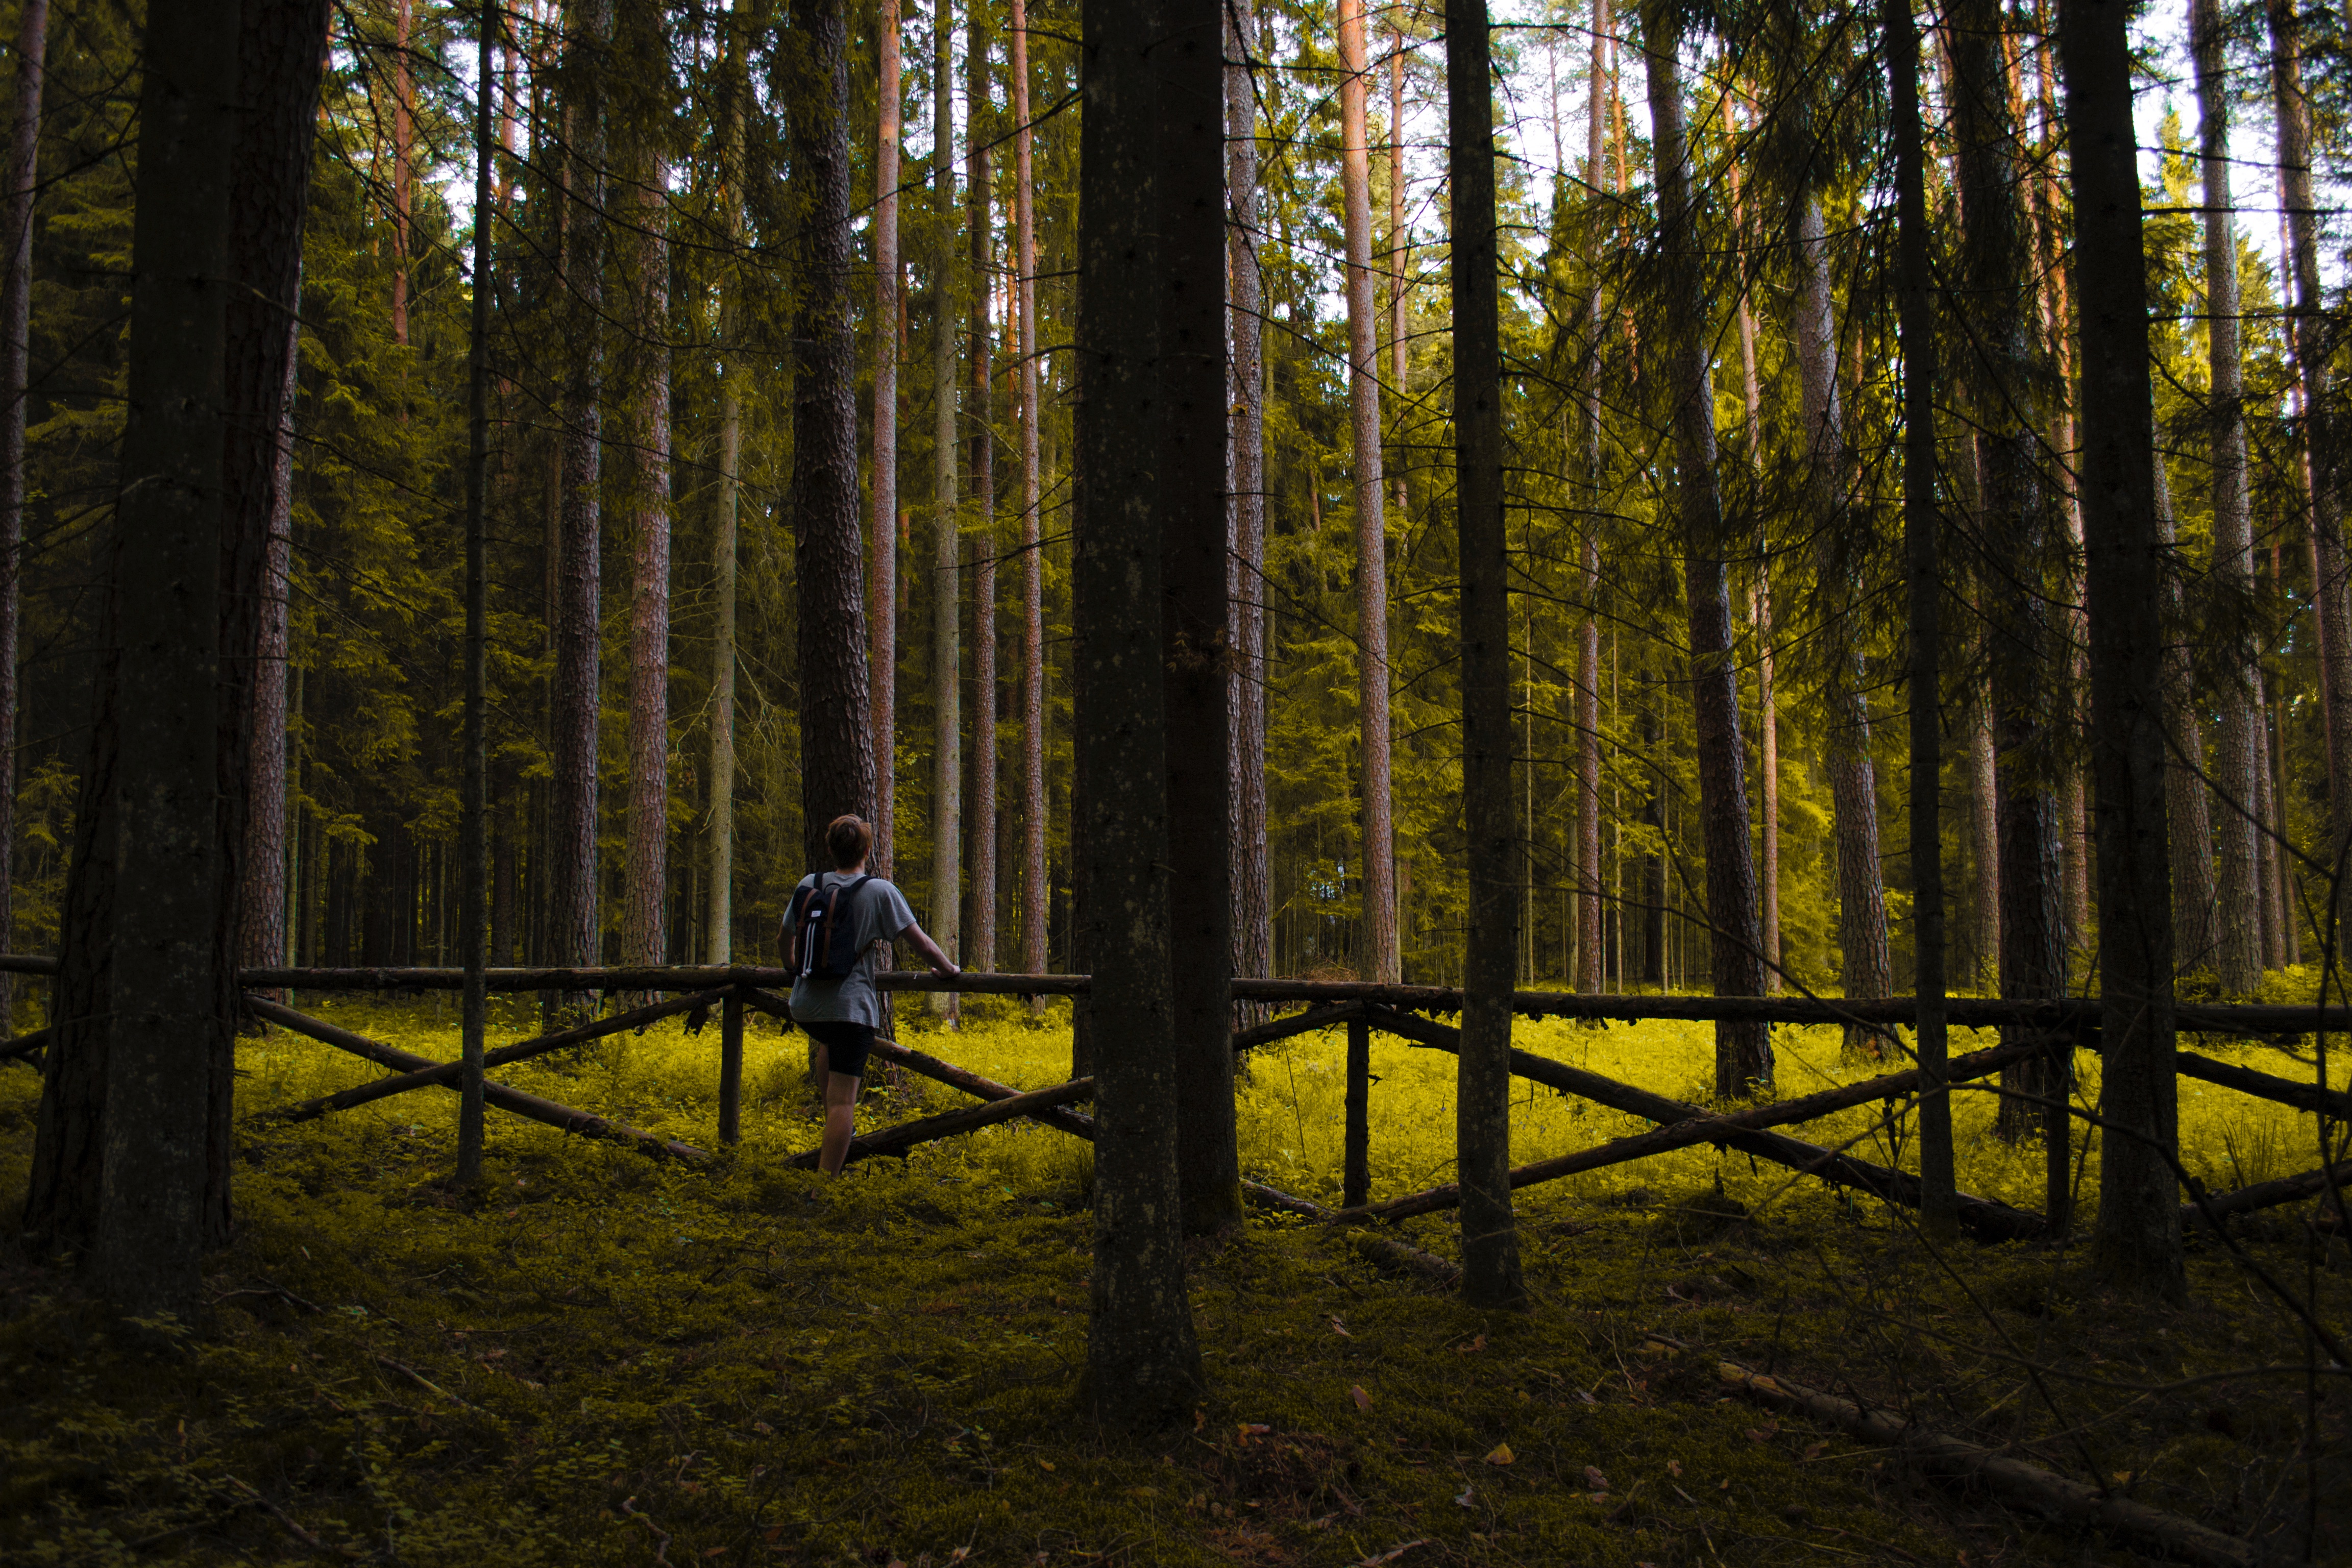
tree, nature, forest, grass, wilderness, fence, plant, wood, sunlight, leaf, autumn, park, season, rail fence, woodland, habitat, ecosystem, biome, natural environment, woody plant, temperate coniferous forest